Little Misunderstandings

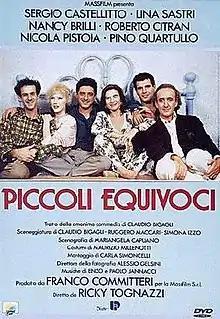

Piccoli equivoci (internationally released as Little Misunderstandings) is a 1989 Italian comedy film directed by Ricky Tognazzi. It was shown at the 1989 Cannes Film Festival, in the section "Quinzaine des Réalisateurs".